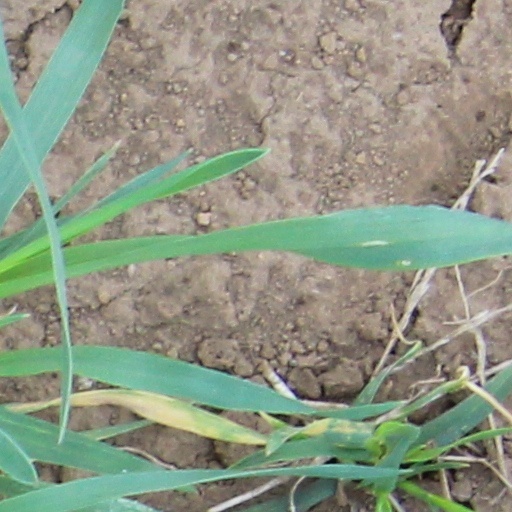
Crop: wheat